Kirin Company

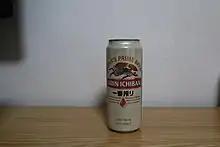
A can of Kirin Ichiban

The predecessor of the company, the Japan Brewery Company, was founded in Yokohama in 1885 by William Henry Talbot and Edgar Abbott. In 1888, they launched Kirin Beer. In 1907, the business of JBC was inherited, and Kirin Brewery Company was established. In 2007, it became Kirin Holdings Company, a holding company, with Kirin Beer Company, Kirin Beverage Company, and Mercian Corporation as its main subsidiaries. As a result, the brewery division was taken over by the second incarnation of Kirin Brewery.